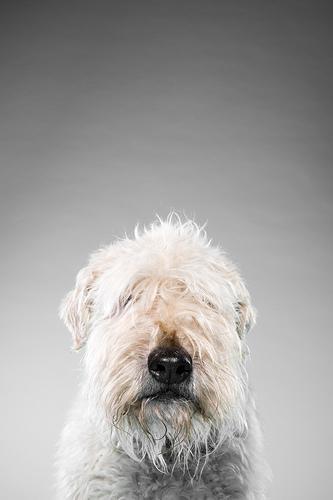
wheaten terrier